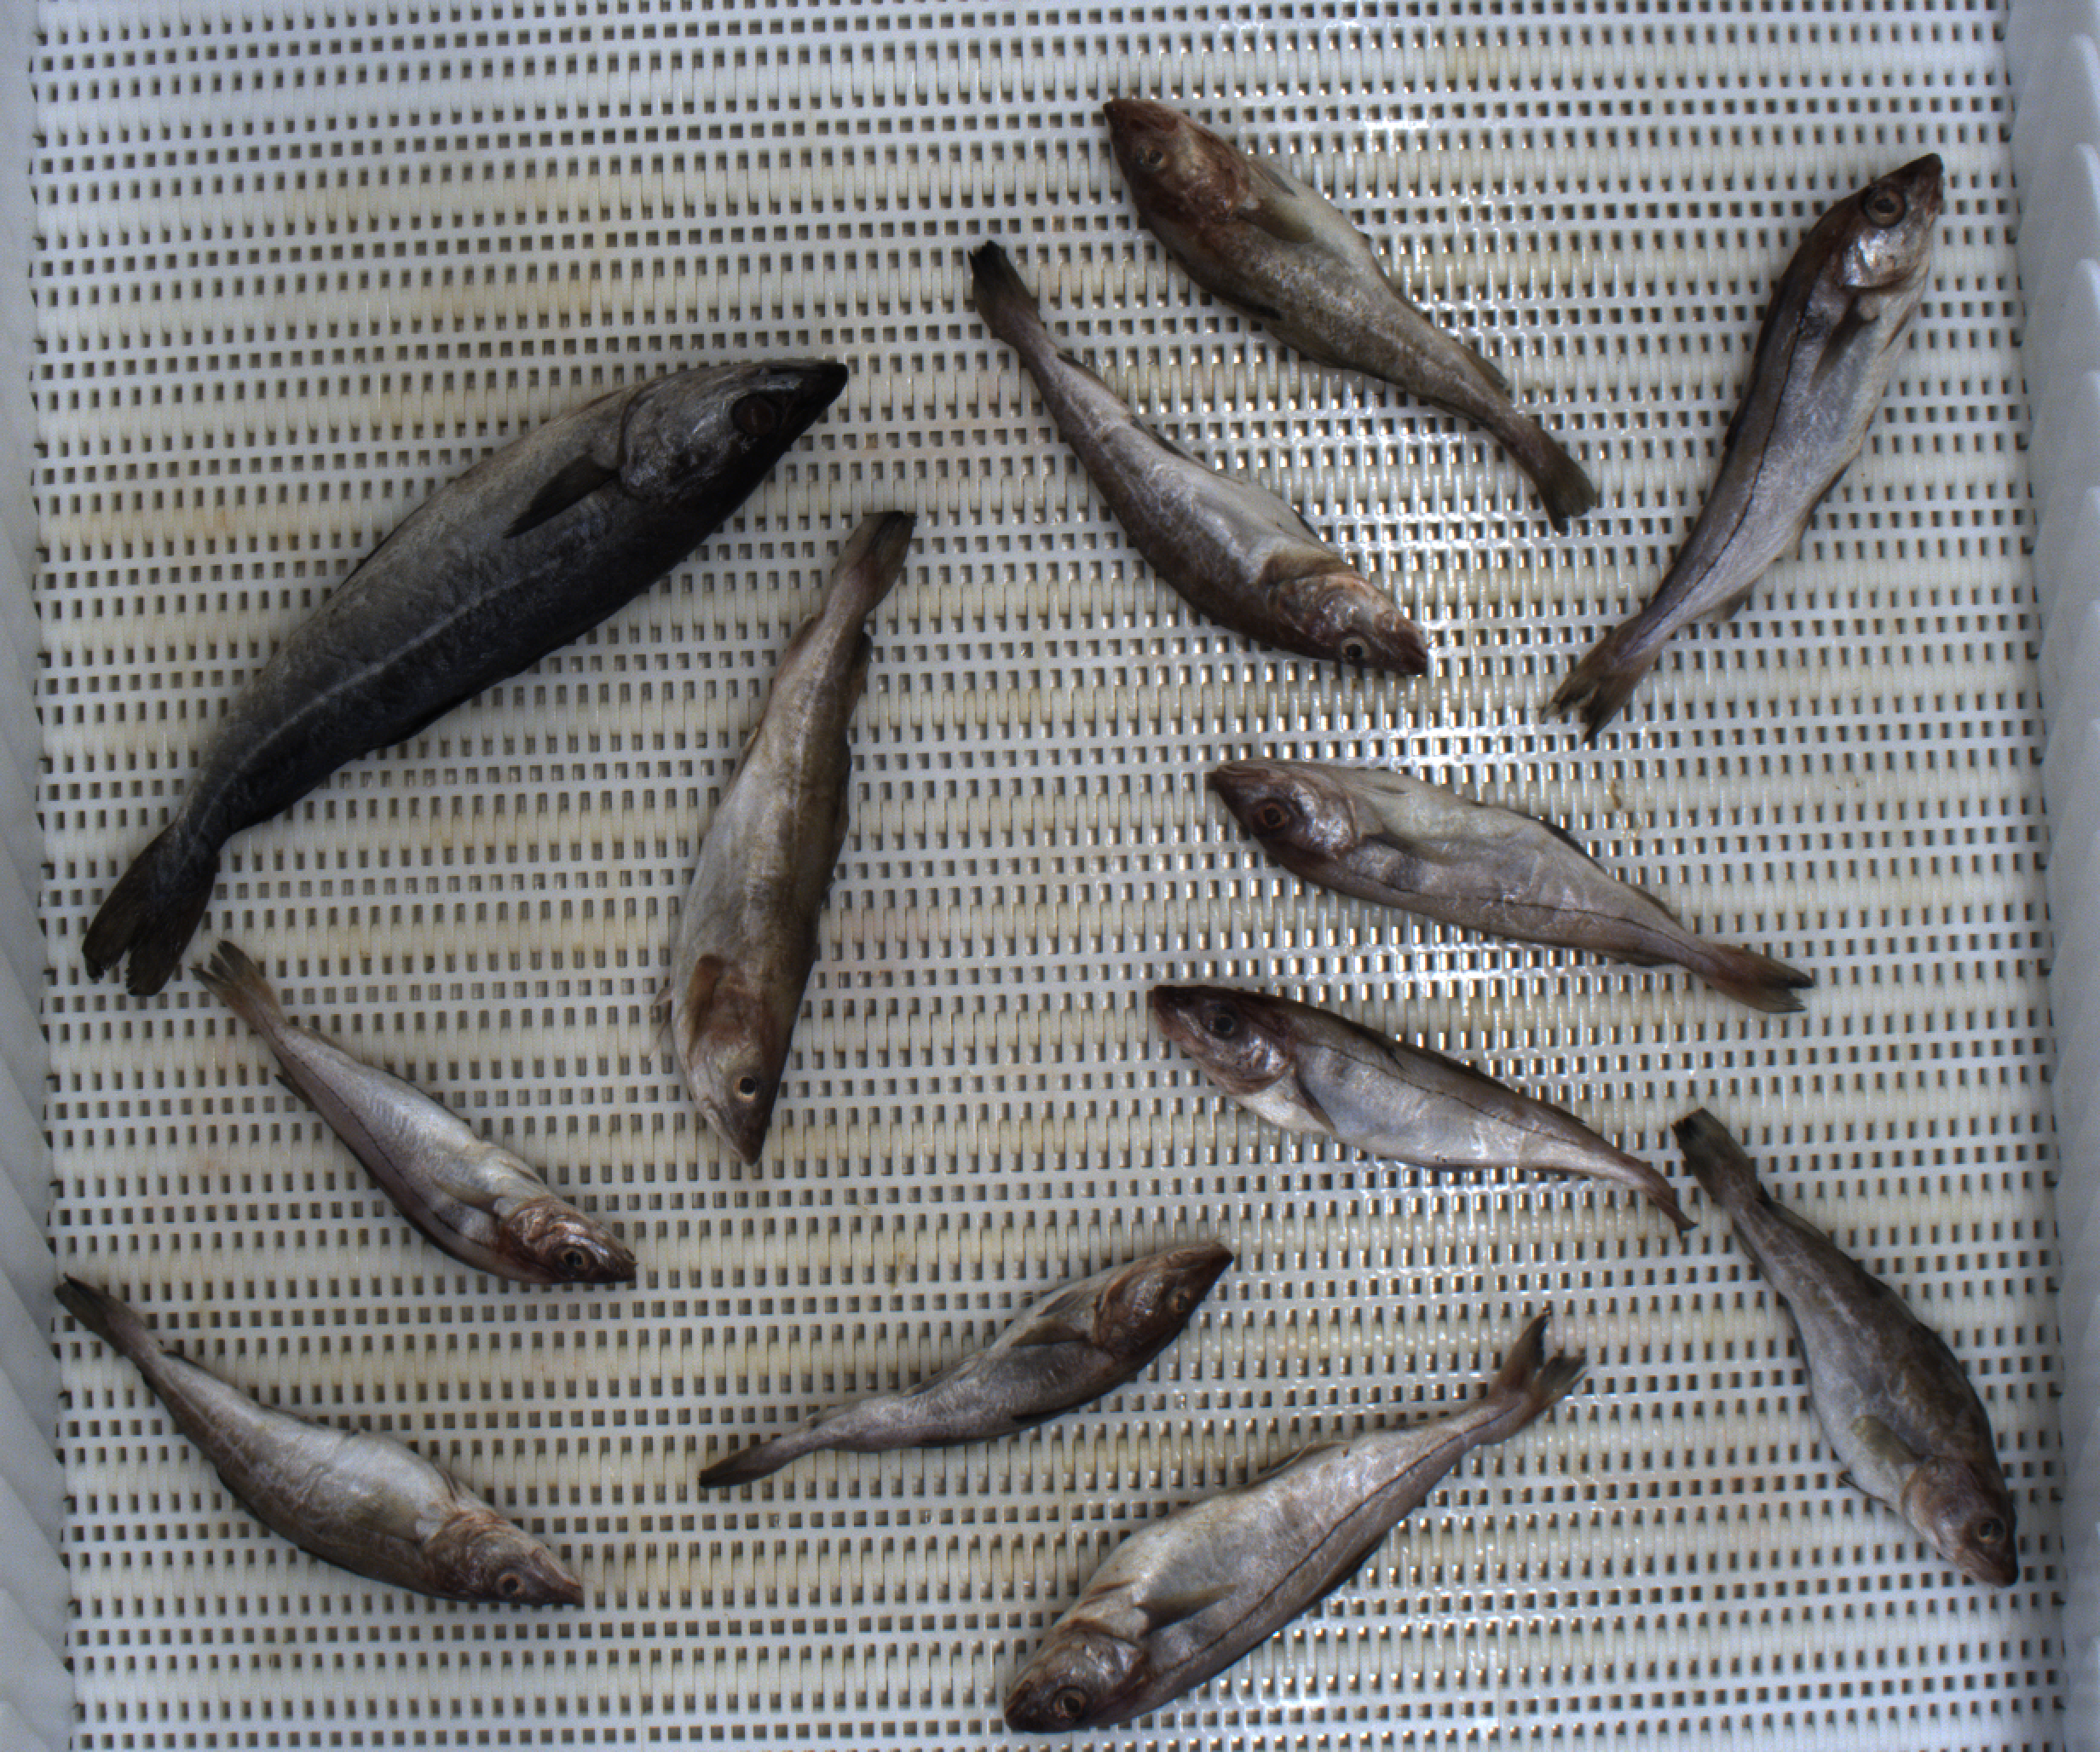
Total fish: 12
Cod: 6
Haddock: 5
Whiting: 0
Hake: 0
Horse mackerel: 0
Saithe: 1
Other: 0